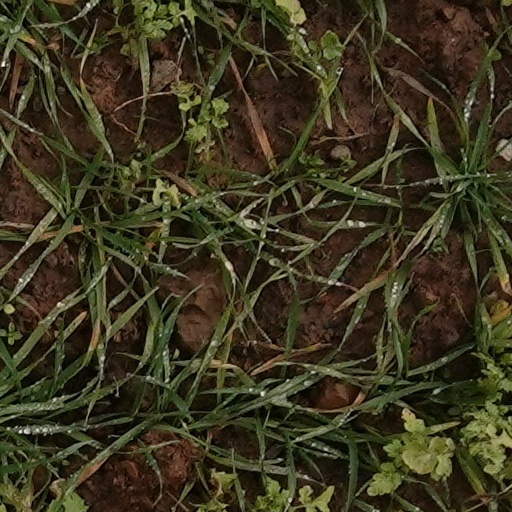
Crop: wheat